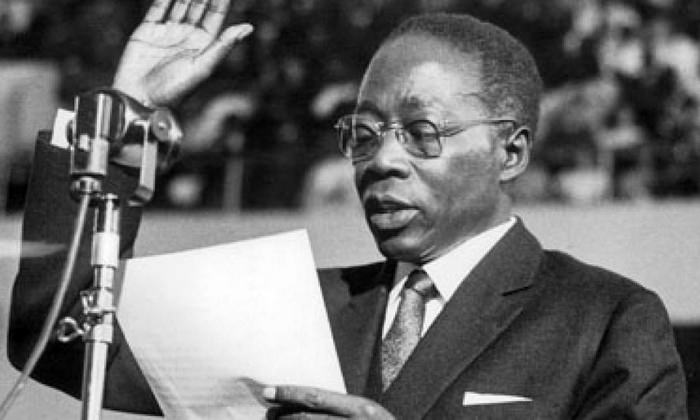
Waaw nataal bii de gis naa ci góor gu taxaw yor ab bataaxal bu weex tàllal loxo ba ca kaw, góor gu mag ñu koy wax Senghor, nekkoon président Senegaal.